Dinghy

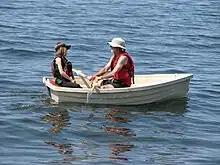
Operating a dinghy with oars

A dinghy should have a strong ring on the bow. The ring secures the painter (the line that anchors the boat to a dock), and is used for towing and anchoring. Ideally, the dinghy should also have two other rings (one on each side of the stern transom) which, with the bow ring, are used for lifting and securing the dinghy for stowage.